Cottian Alps

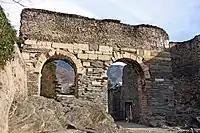
Roman aqueduct of Susa

The name "Cottian" comes from "Marcus Julius Cottius", a king of the tribes inhabiting that mountainous region in the 1st century BC. Under his father Donnus, these tribes had previously opposed but later made peace with Julius Caesar. Cottius was succeeded by his son Gaius Julius Donnus II (reigned 3 BC-4 AD), and his grandson Marcus Julius Cottius II (reigned 5-63 AD), who was granted the title of king by the emperor Claudius. On his death, Nero annexed his kingdom as the province of Alpes Cottiae.